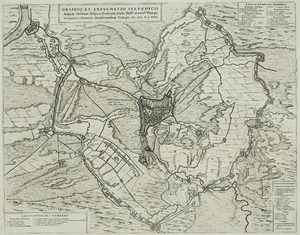
Crèvecœur ou Crève-cœur est un terrain d’entraînement militaire des Pays-Bas situé dans la commune de Bois-le-Duc. Il se situe dans la province du Brabant-Septentrional, au sud de la limite avec la province de Gueldre.